Adam Rose

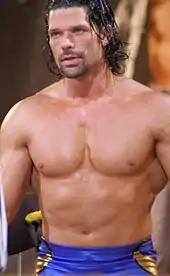
Kruger during an FCW event in February 2011

The following week, Leppan changed his ring name to Leo Kruger, chosen as a tribute to his relative and former President of South Africa Paul Kruger, before losing to Johnny Curtis. On 25 March, Kruger picked up his first televised win by defeating Jacob Novak. At the television tapings on 20 May, Kruger challenged the former Paul Lloyd, Jr. and fellow South African wrestler, Justin Gabriel to a match. At the television tapings on 10 June, Kruger lost to Gabriel, before defeating him in a rematch on 1 July. In mid-2010, Kruger formed a team with Derrick Bateman, known as The Handsome Man Express. The duo challenged Los Aviadores (Hunico and Epico) for the FCW Florida Tag Team Championship on 2 July, but were unsuccessful. On 8 July, Kruger teamed with Tyler Reks to challenge Los Aviadores again for the championship, but was unsuccessful. Kruger then went on a winning streak, defeating Big E Langston, Bateman, Austin Watson, Husky Harris, and Wes Brisco, before finally losing in a mixed tag team match, when he and Kaitlyn lost to Brad Maddox and Jamie Keyes on 9 September. Kruger's final match in 2010 was at the television tapings on 23 September, when he lost to Bo Rotundo. Following the match, Kruger lost feeling in his arm, and it was discovered that he had broken his neck. While recuperating, Kruger became a commentator for the FCW television program.